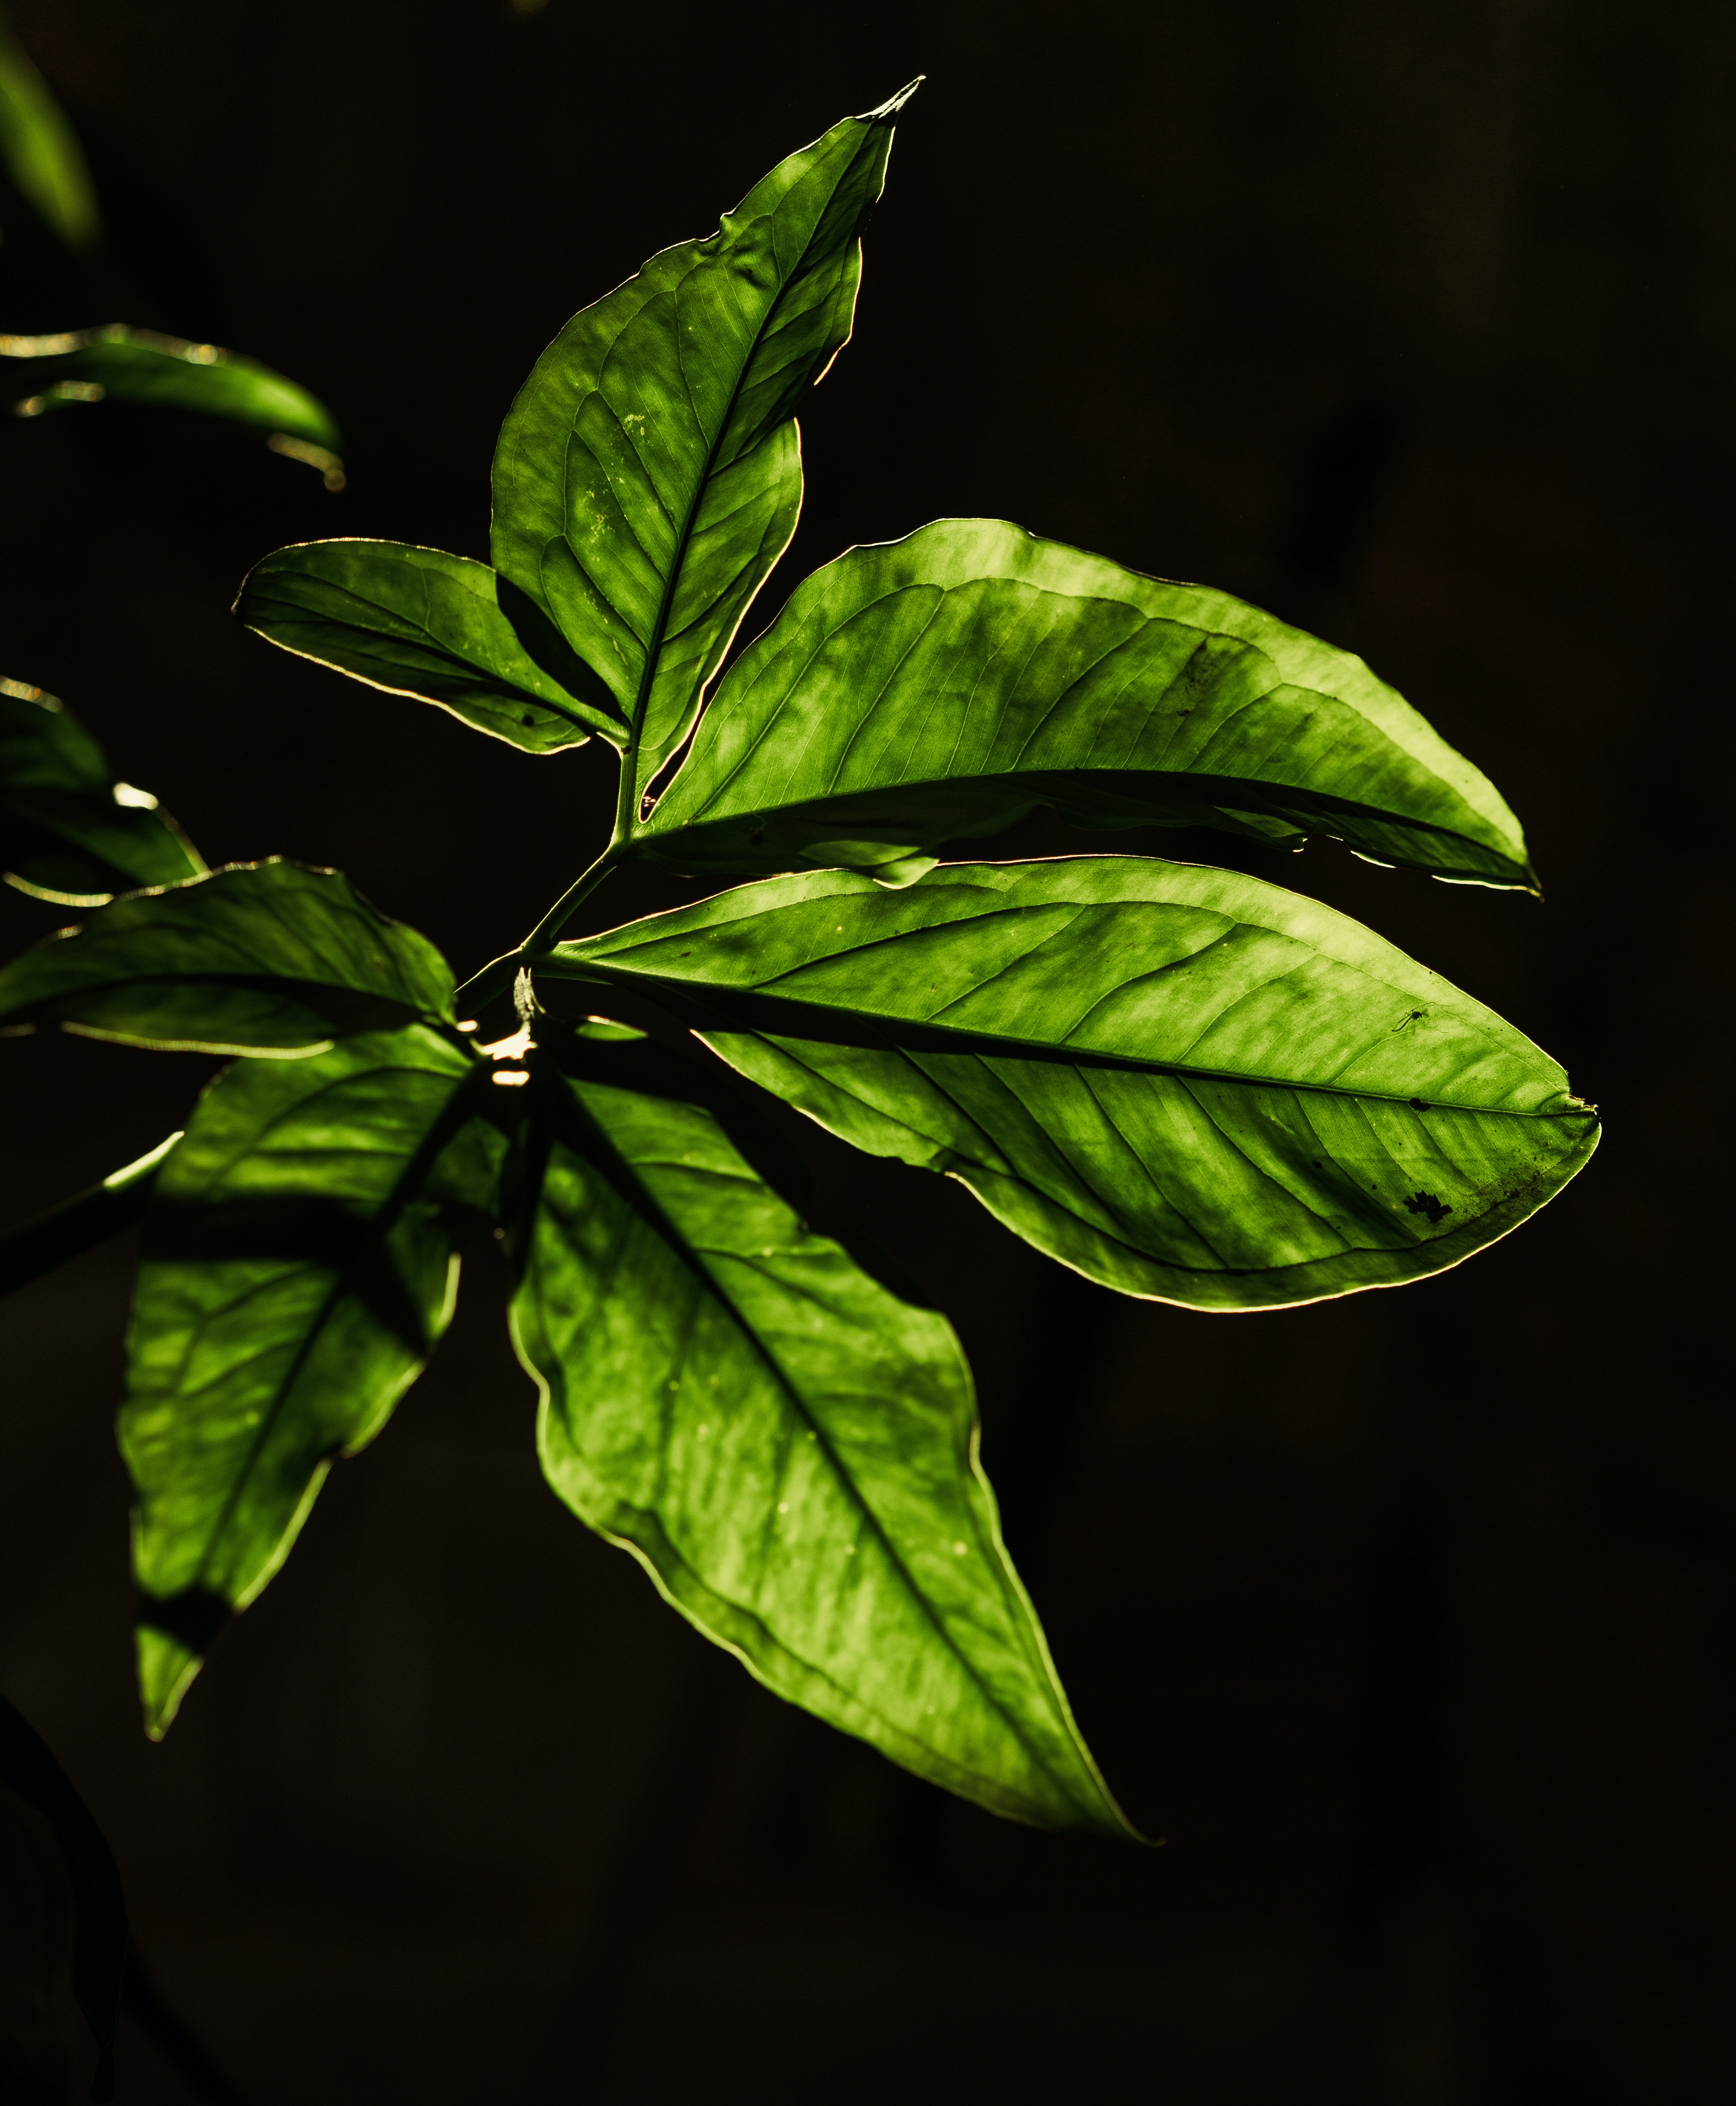
natural, plant, terrestrial plant, petal, flowering plant, annual plant, tree, deciduous, Tints and shades, art, darkness, macro photography, herb, twig, vascular plant, still life photography, plant stem, nettle family